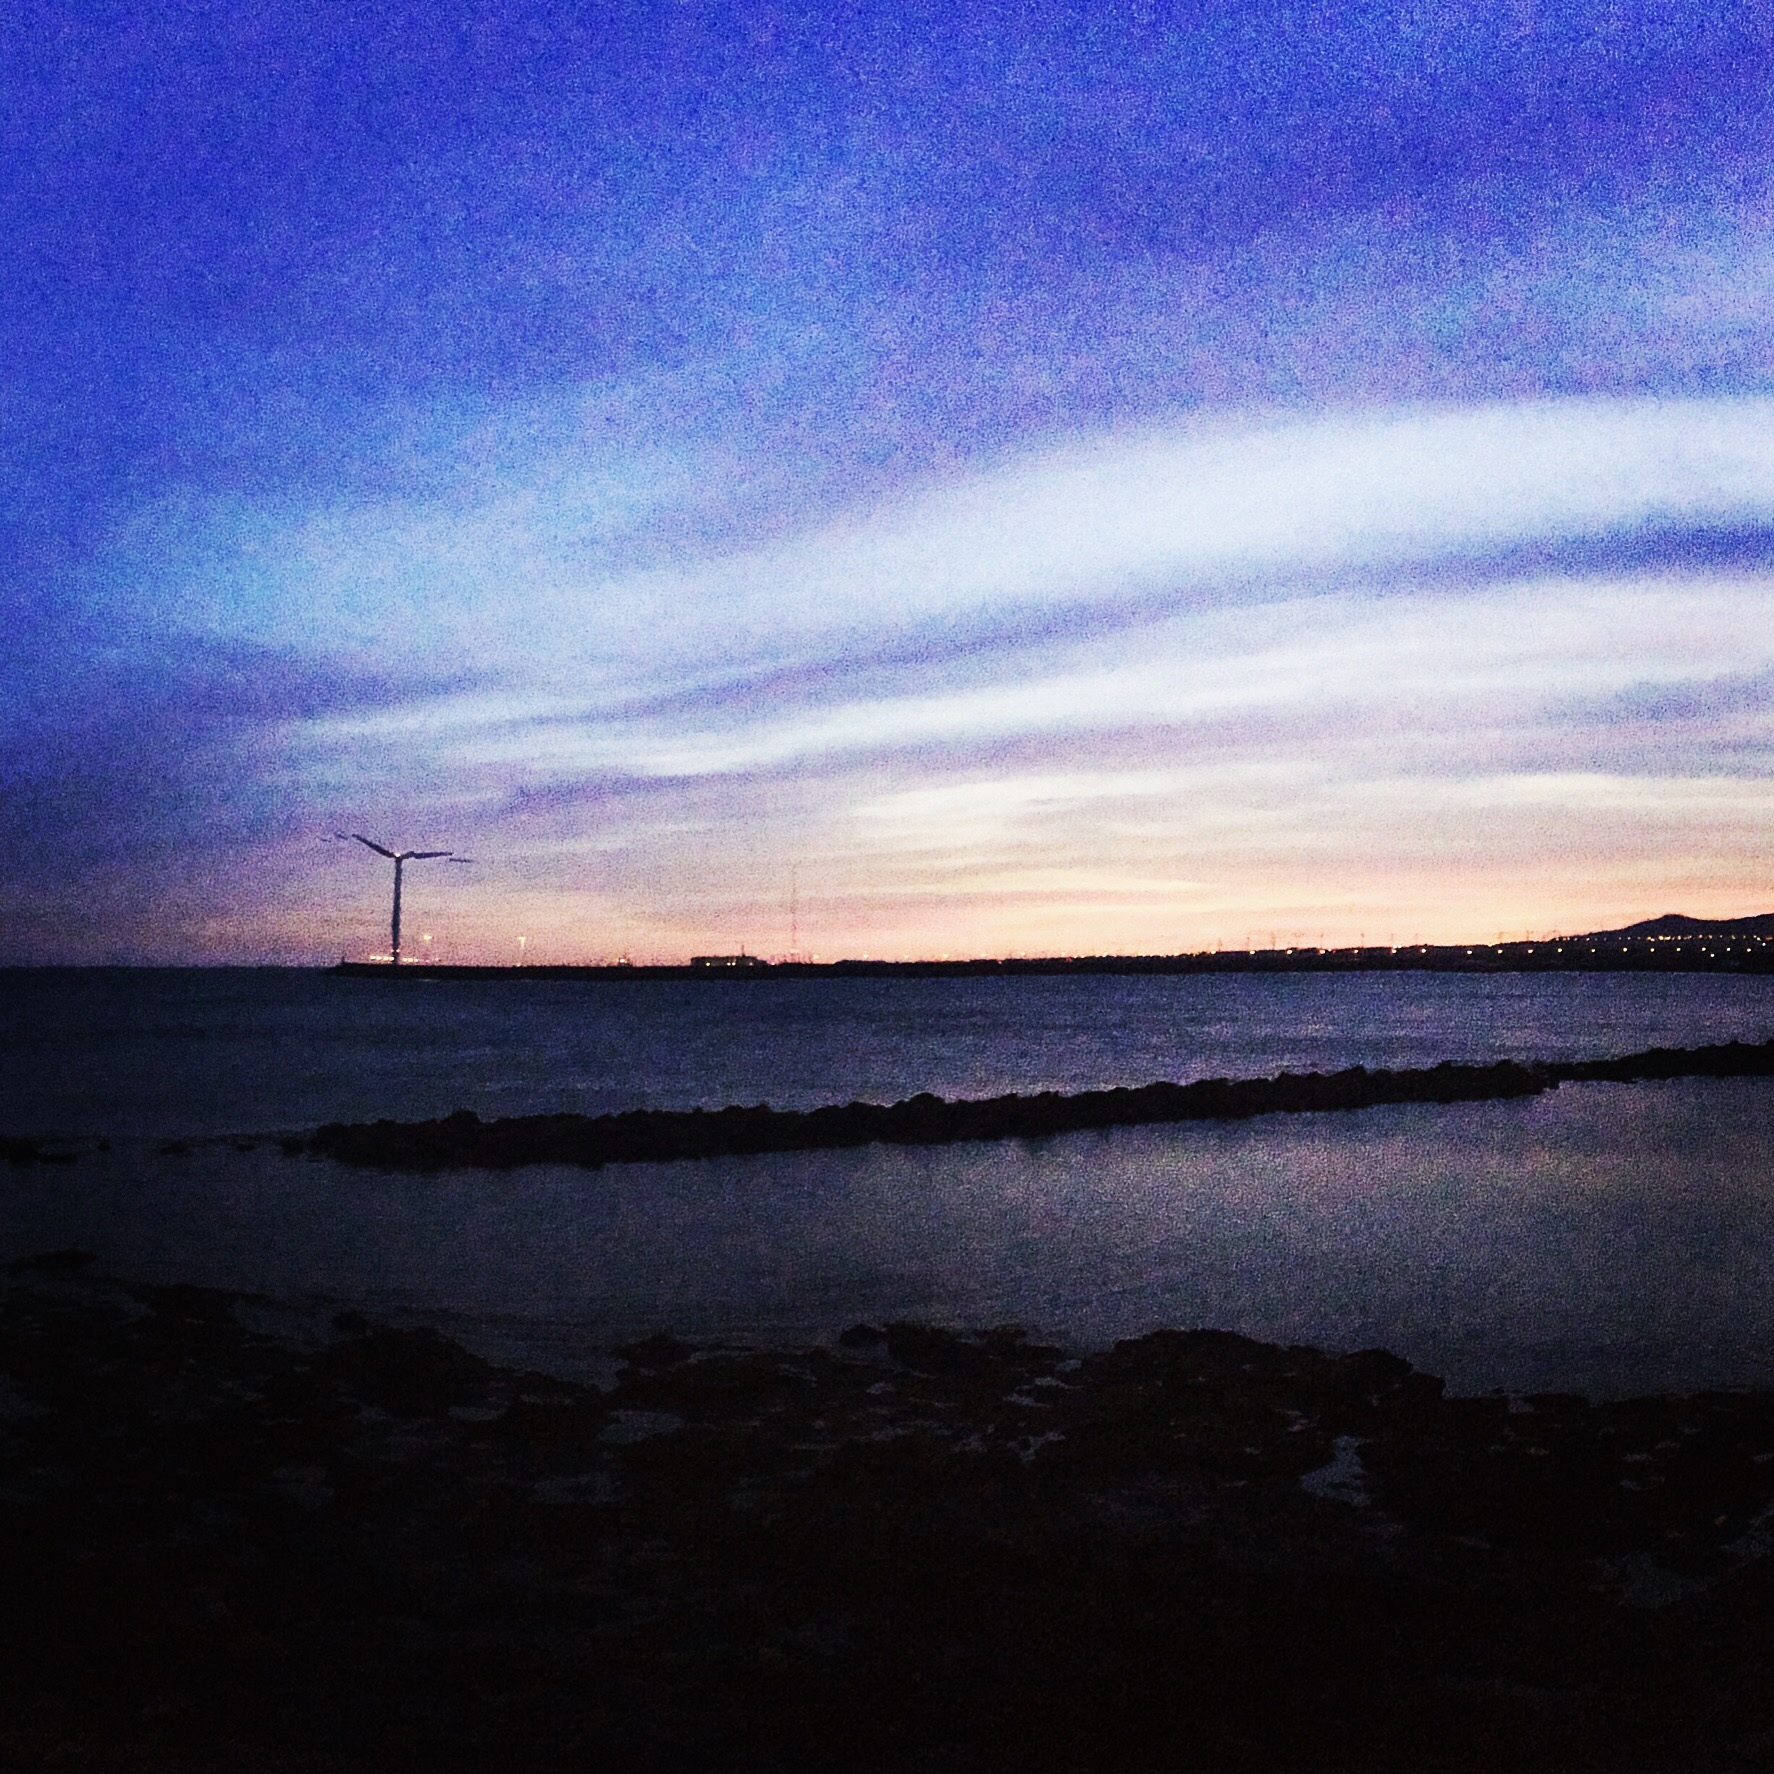
beach, sea, coast, ocean, horizon, cloud, sky, sunrise, sunset, sunlight, morning, shore, wave, dawn, atmosphere, dusk, evening, reflection, bay, body of water, afterglow, wind wave